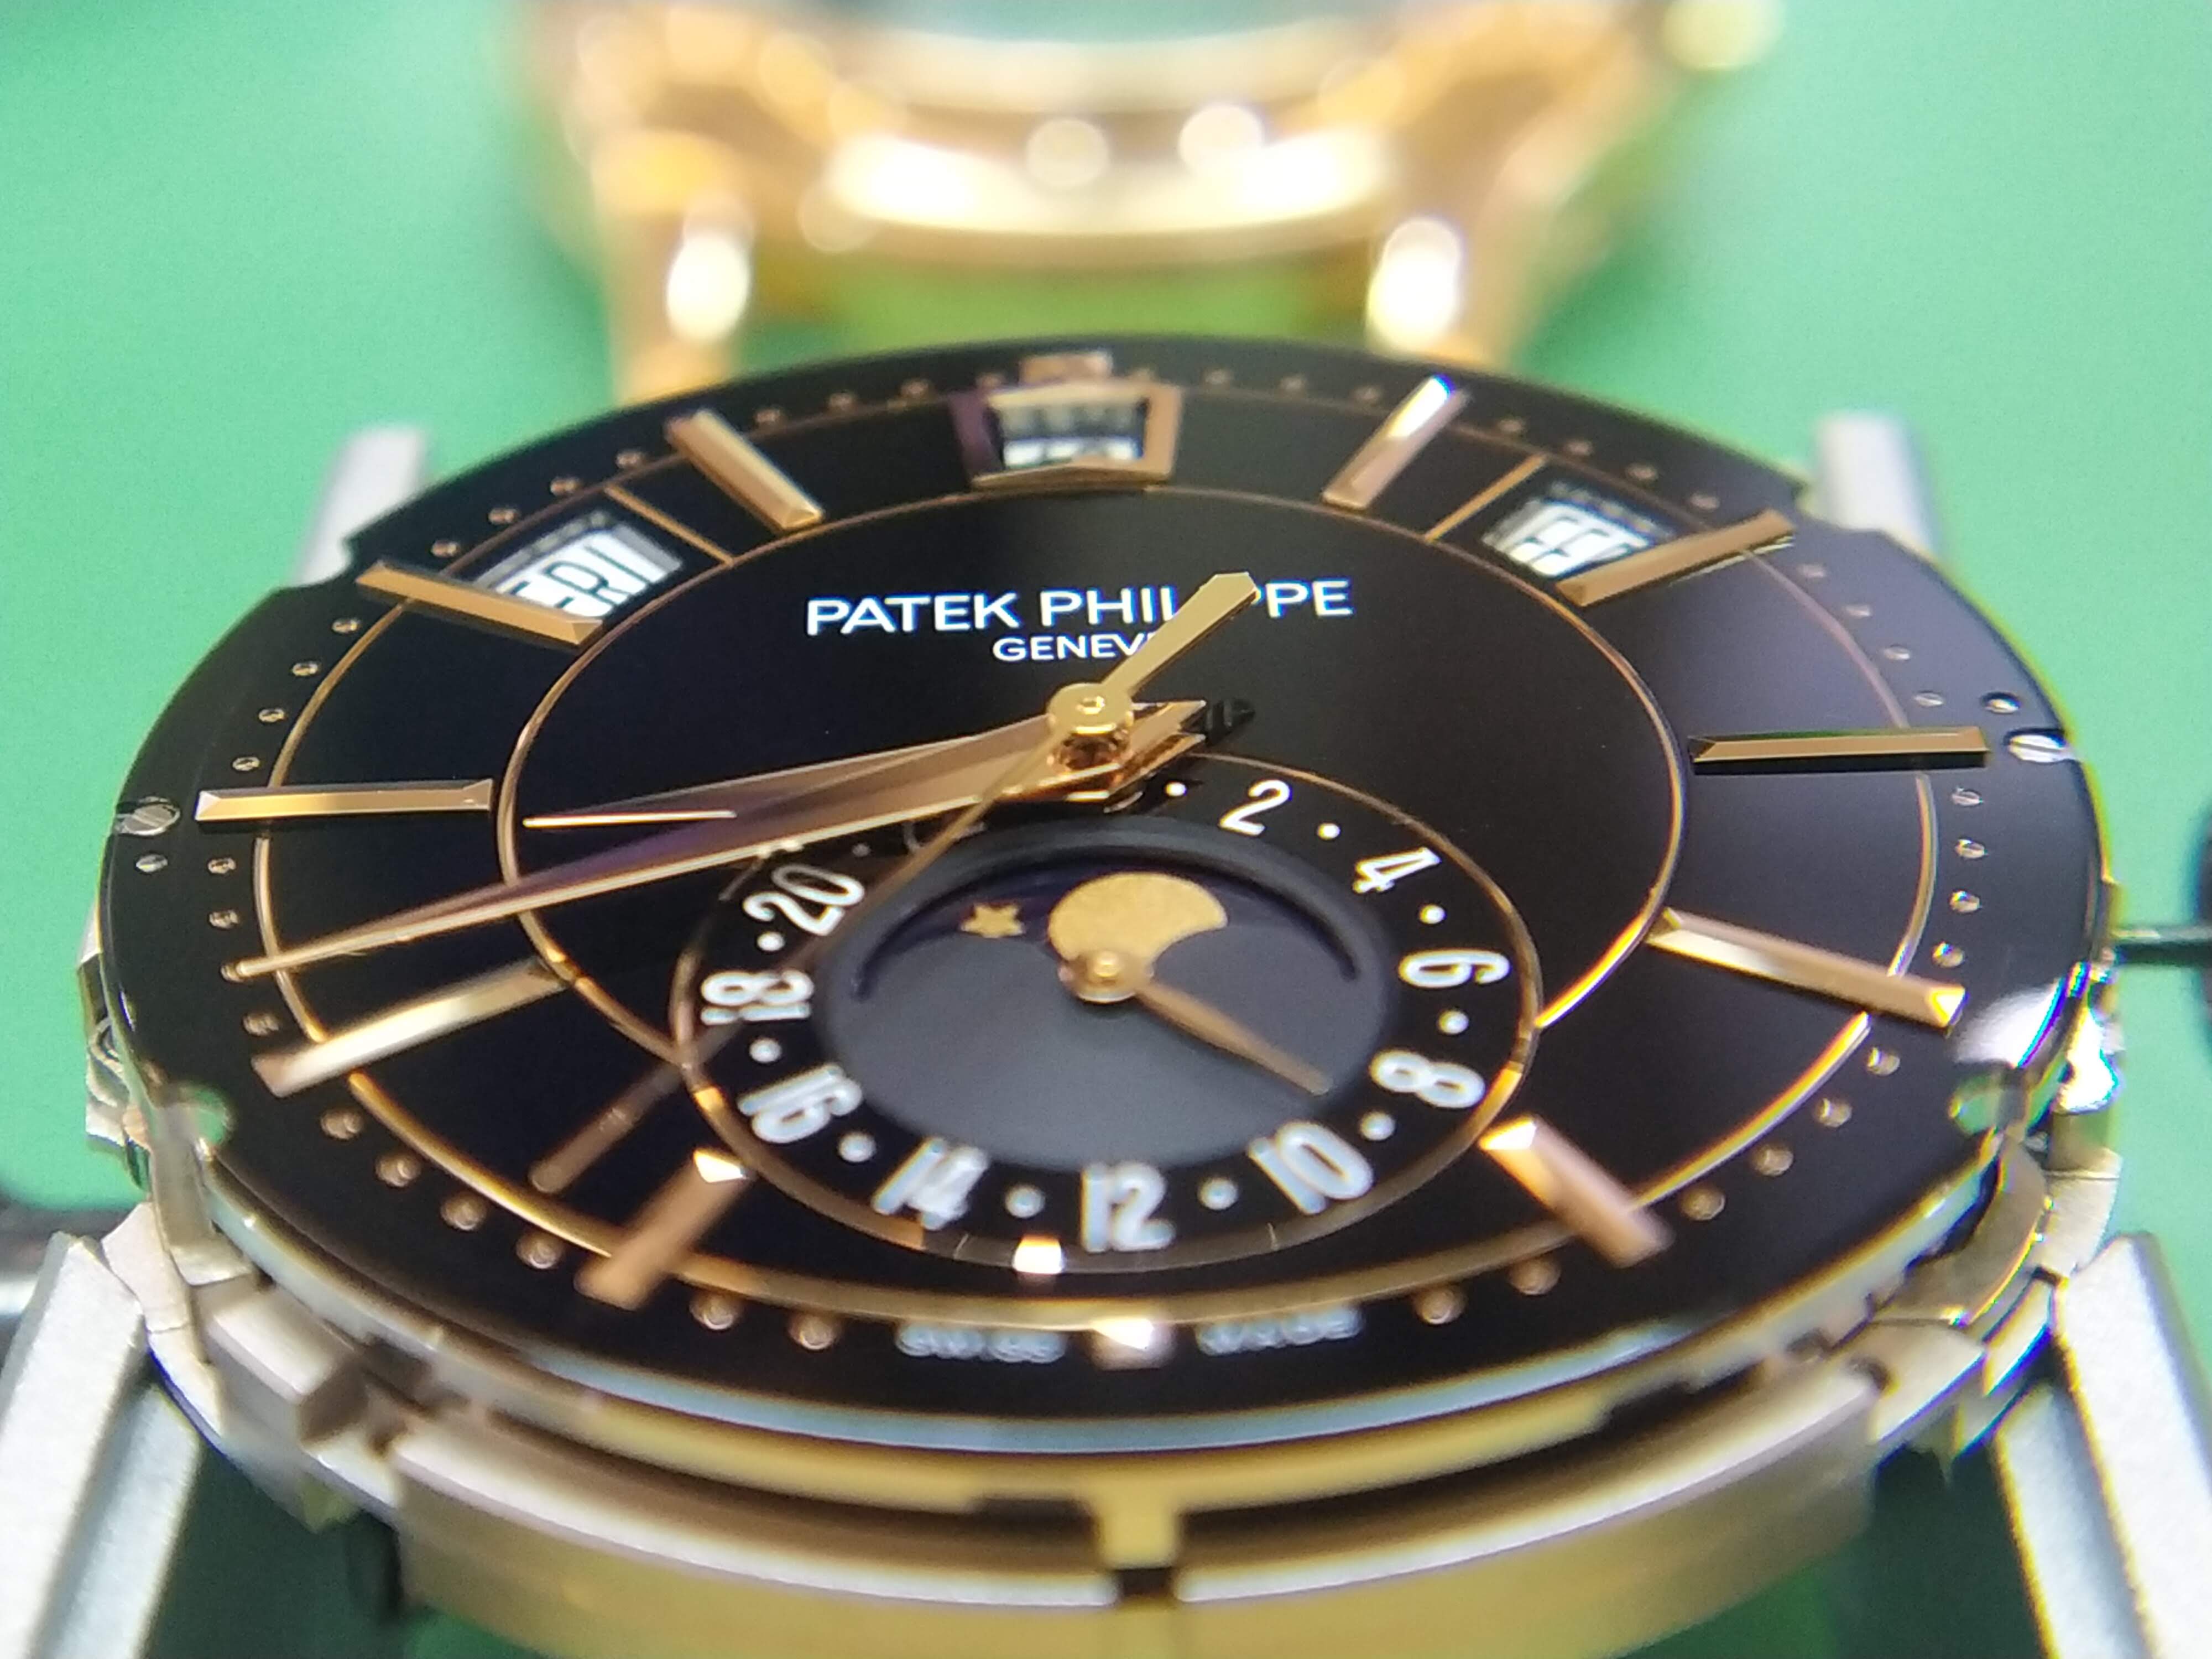
watches, watch, Analog watch, watch accessory, clock, font, Material property, electric blue, metal, close up, brand, fashion accessory, circle, steel, terrestrial plant, glass, titanium, natural material, number, Everyday carry, nickel, still life photography